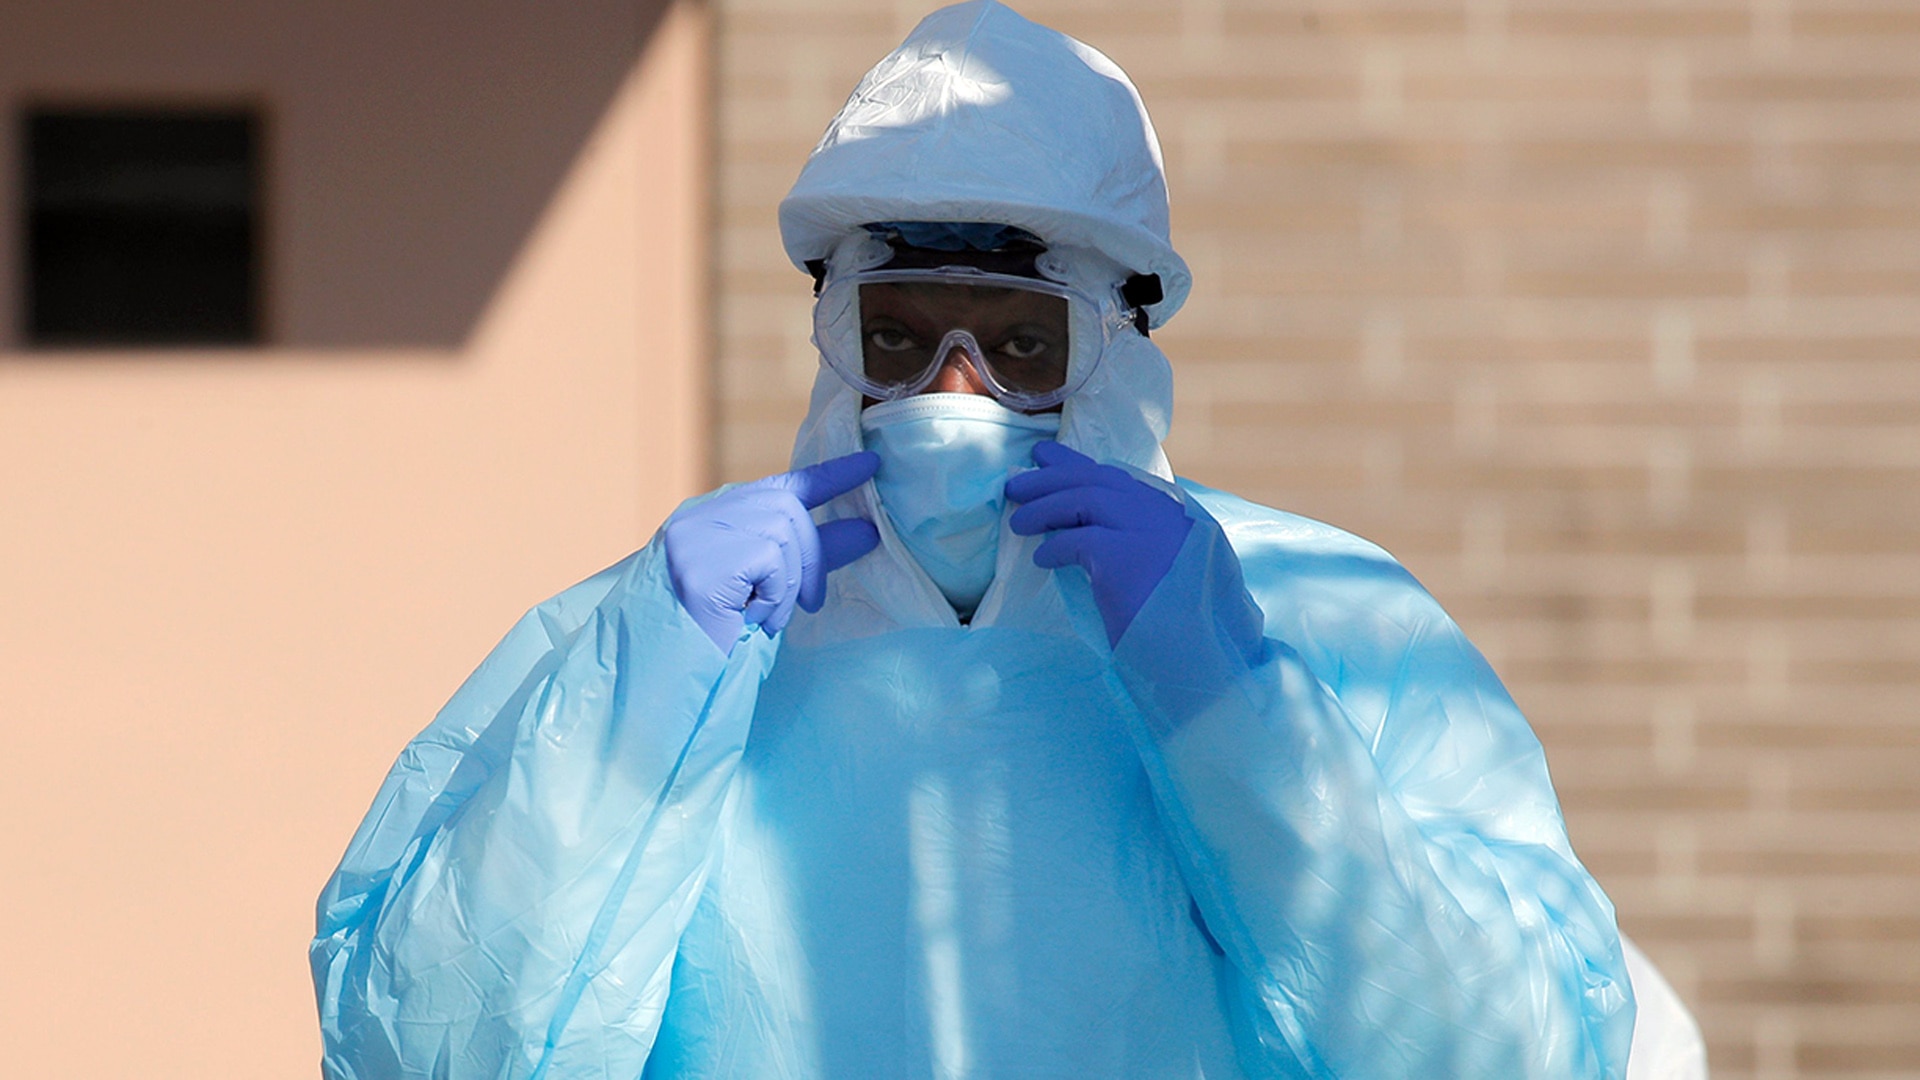
Objects detected:
Goggles
Mask
Gloves
Gloves
Coverall